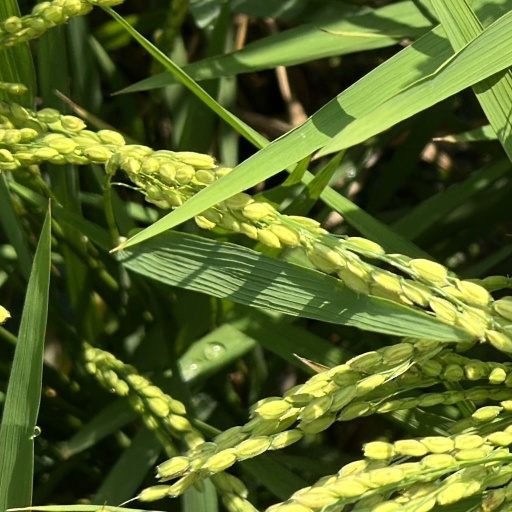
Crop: rice